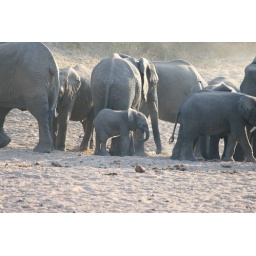
Breeding herd of elephants having a sand bath along the S108 in Kruger National park, South Africa